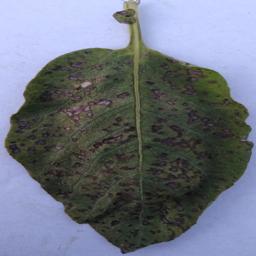
Etiqueta: Tizon_Temprano